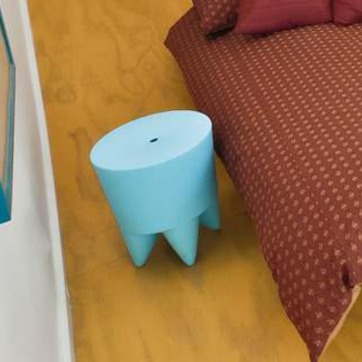
Material: plastic